Sarra Belhocine

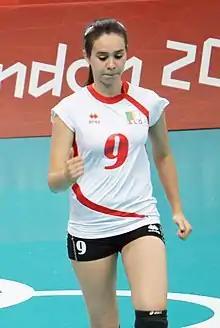
Sarra Belhocine i 2012

Sarra Belhocine (born 18 September 1994 in Algiers) is an Algerian volleyball player. She played on the Algerian women's volleyball team in the 2012 Summer Olympics.